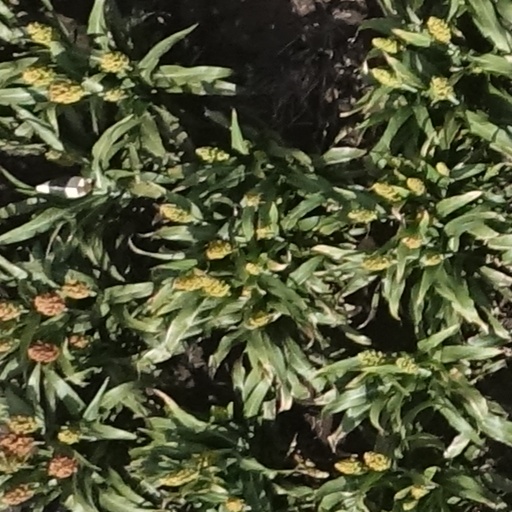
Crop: sorghum